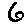
Label: 6